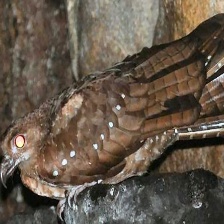
Species: OILBIRD
Scientific name: STEATORNIS CARIPENSIS